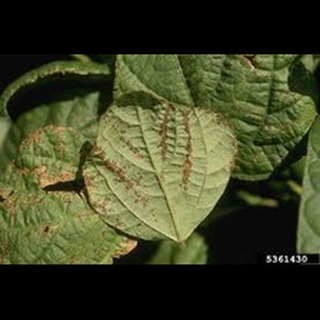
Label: wheat_tan_spot